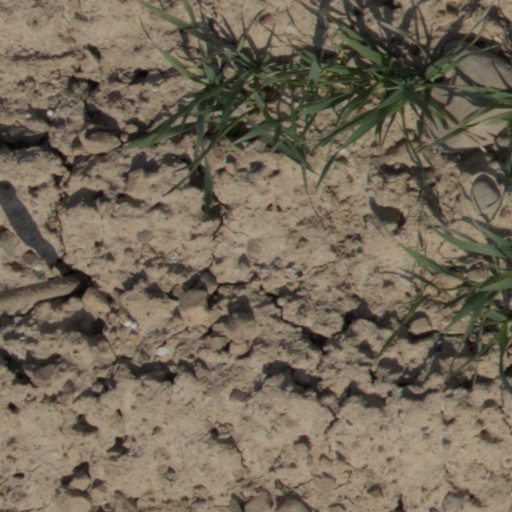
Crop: wheat